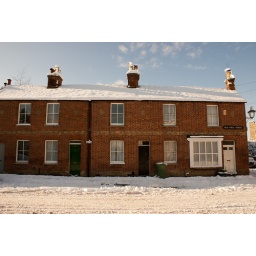
It's not often you get to see this row of houses without the cars in front.Headington, Oxford7 Jan 2010